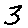
Label: 3